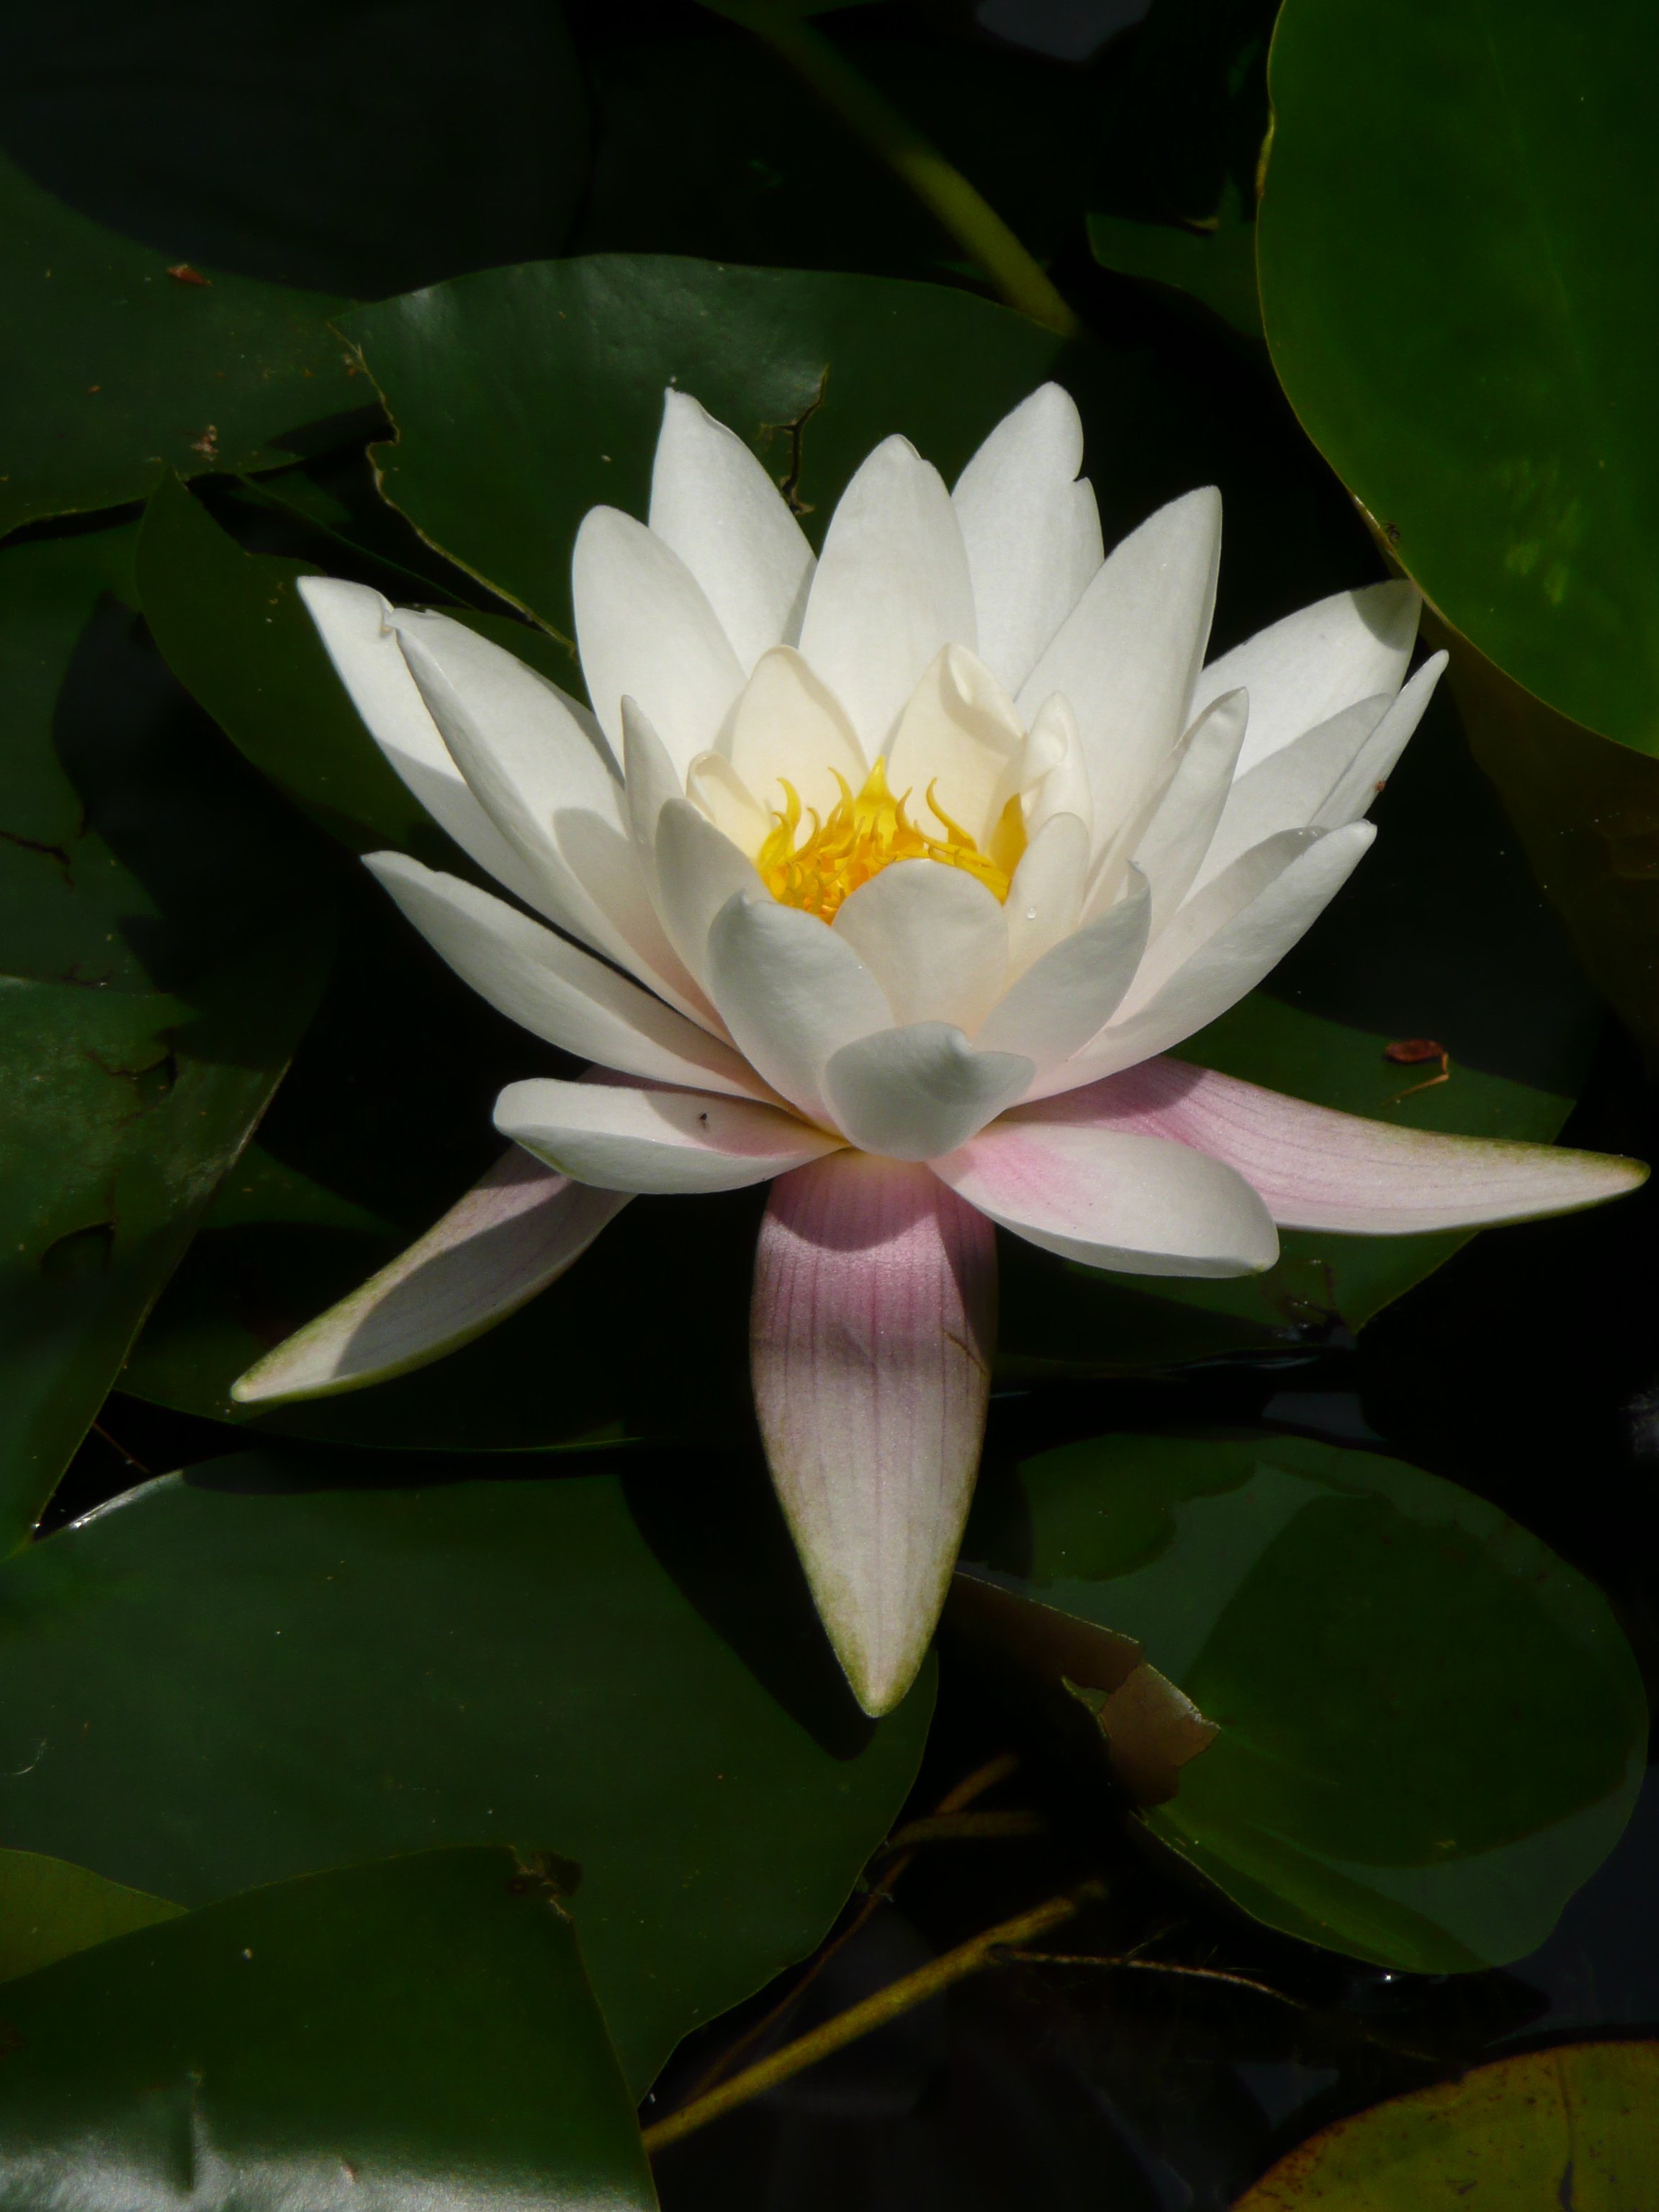
water, blossom, plant, flower, petal, bloom, pond, green, botany, garden, sacred lotus, aquatic plant, flora, water lily, lotus, lily, flowering plant, land plant, lotus family, proteales, nymphea